Limit (manga)

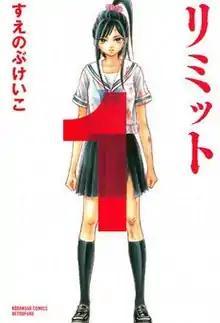
Cover of the first manga volume

is a Japanese manga series written and illustrated by Keiko Suenobu.